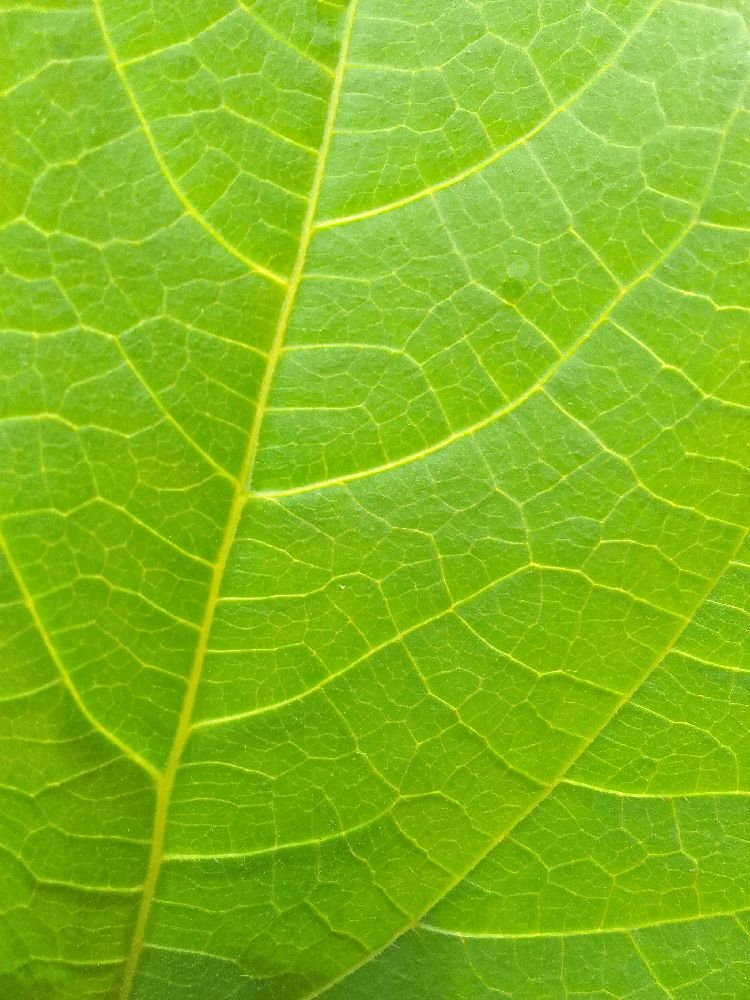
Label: healthy